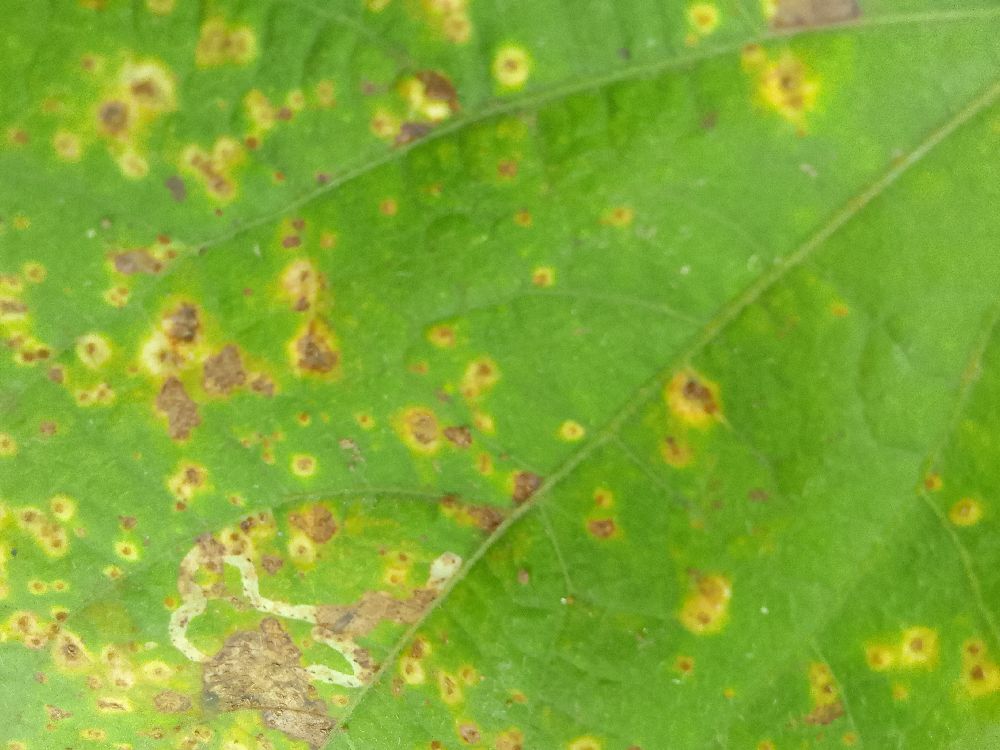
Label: rust